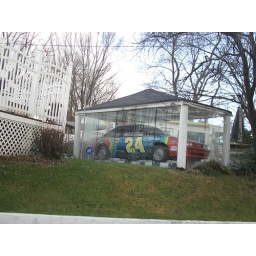
honda painted to look like Jeff Gordon's vehicle and put in a glass walled shelter behind the nascar house